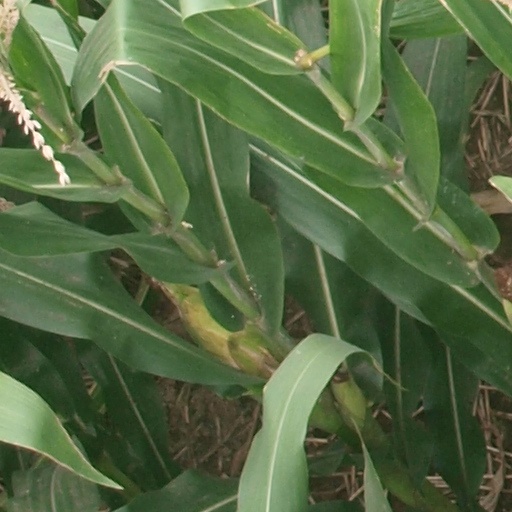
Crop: maize; corn